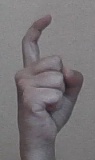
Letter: ra